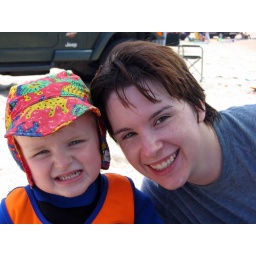
A selfless demonstration of how cute E-man is because, let's face it, I'm not in this shot. Yiiiiiikes.